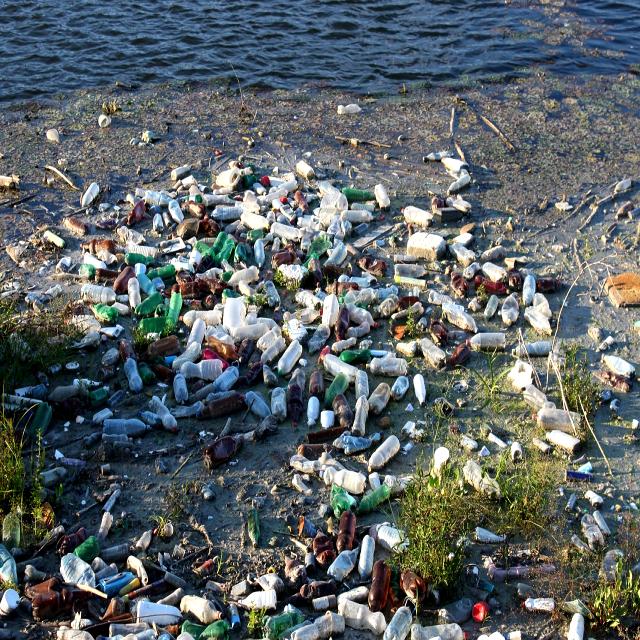
Label: Garbage